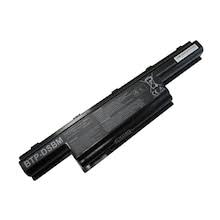
Waste category: battery